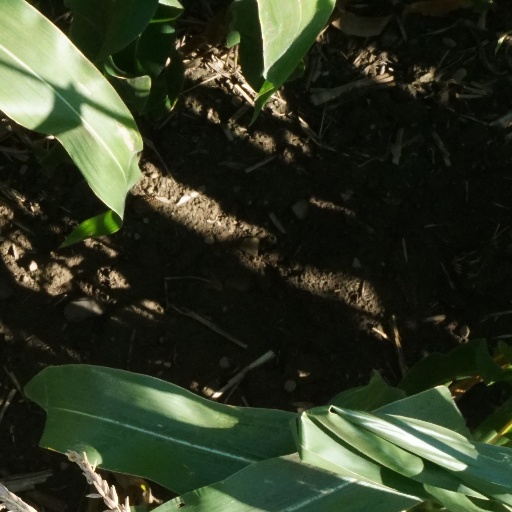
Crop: maize; corn